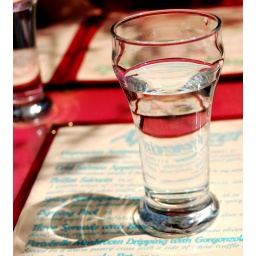
As simple as a glass of water can be as colorful as any jewery in our life...:-) Photo taken in April, 2008